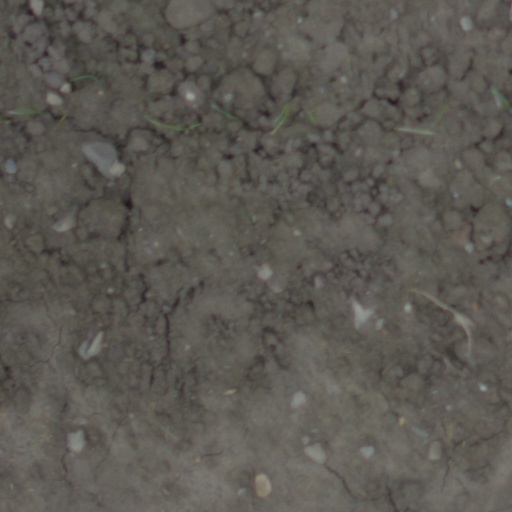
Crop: wheat